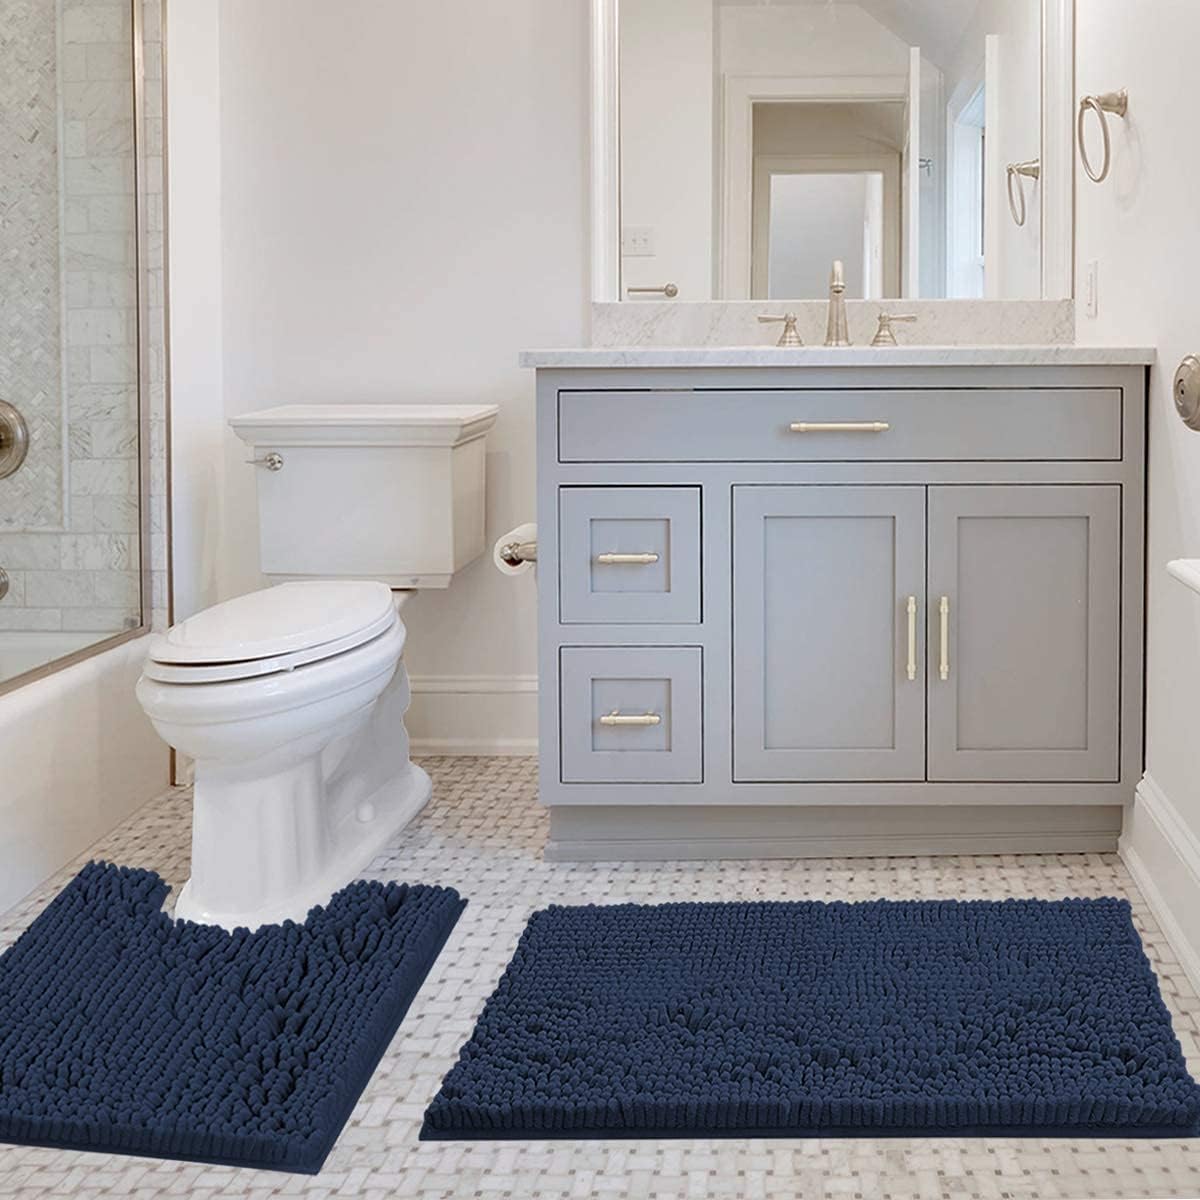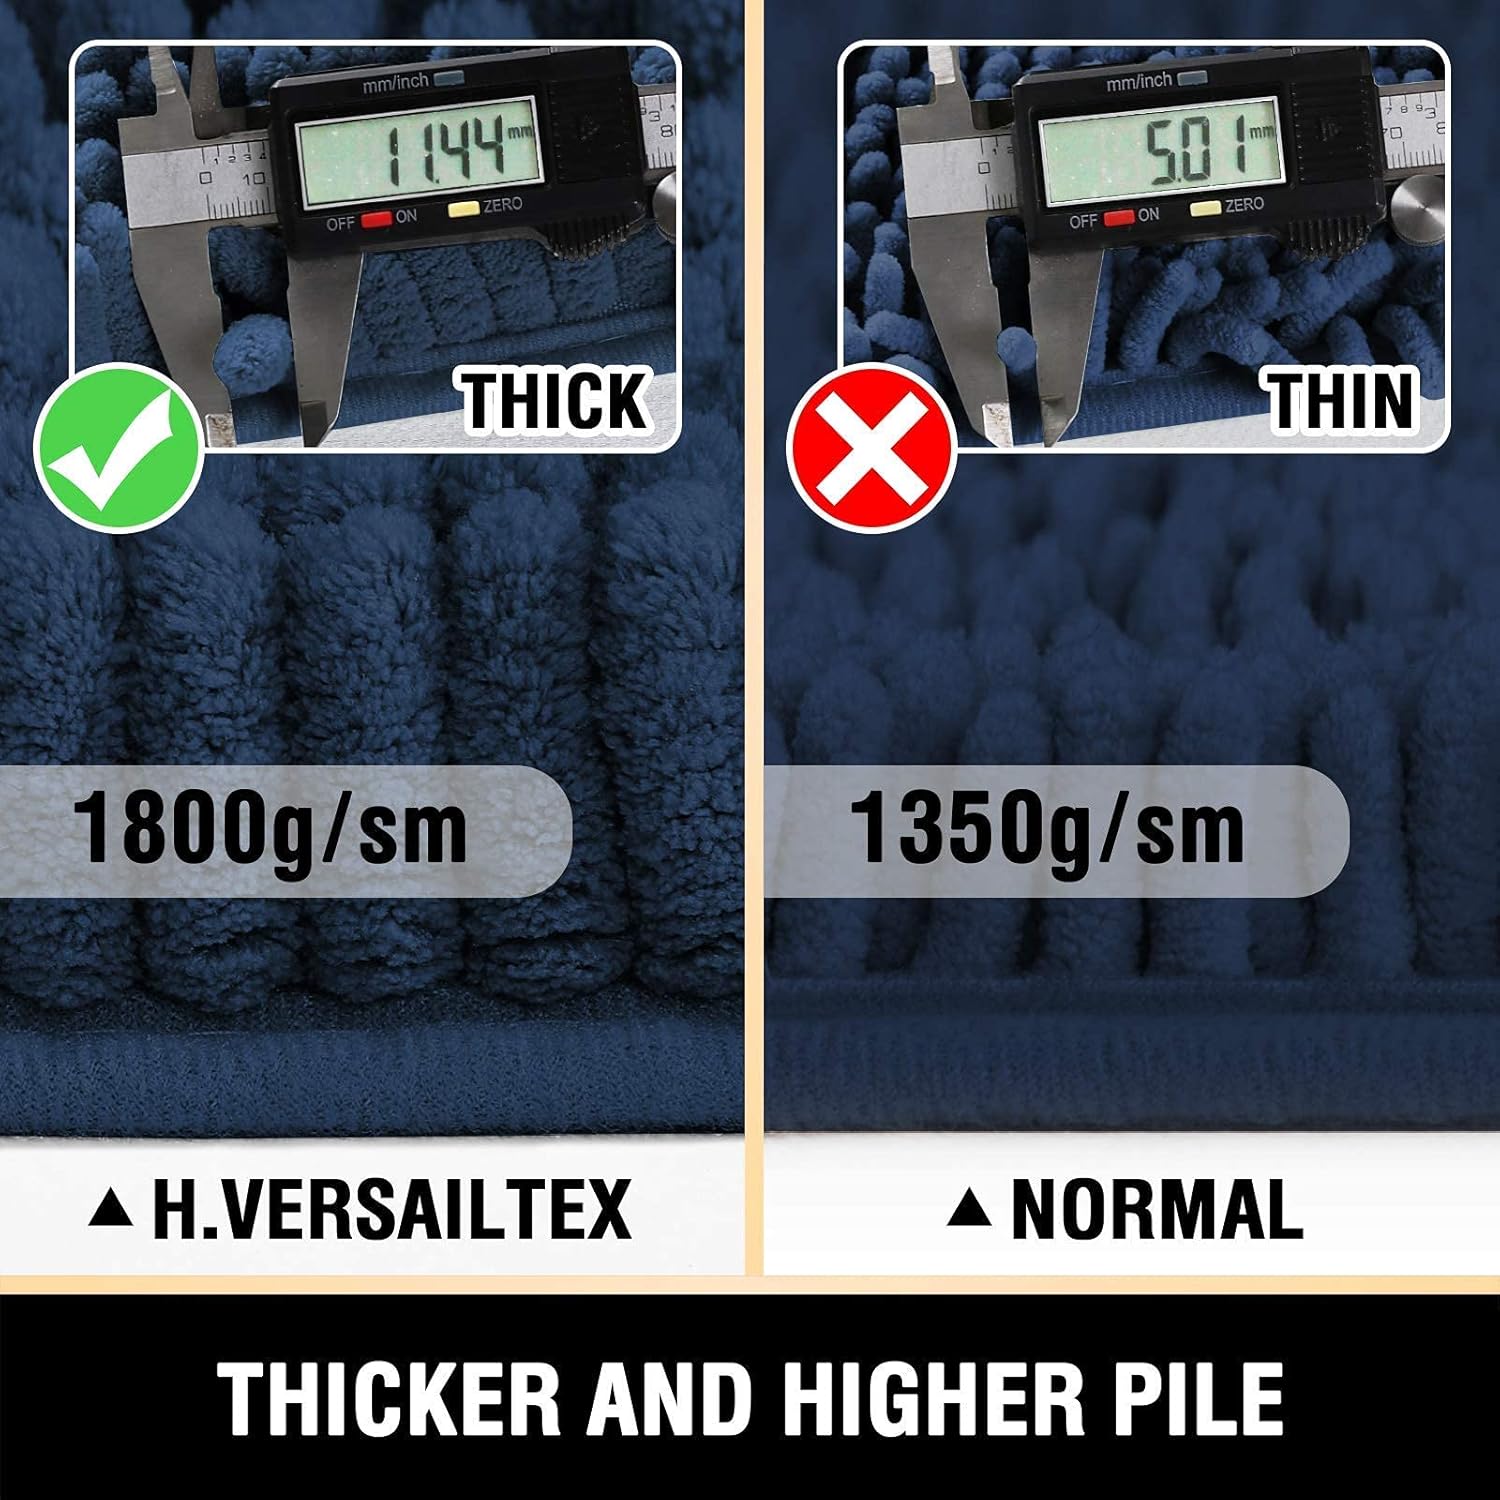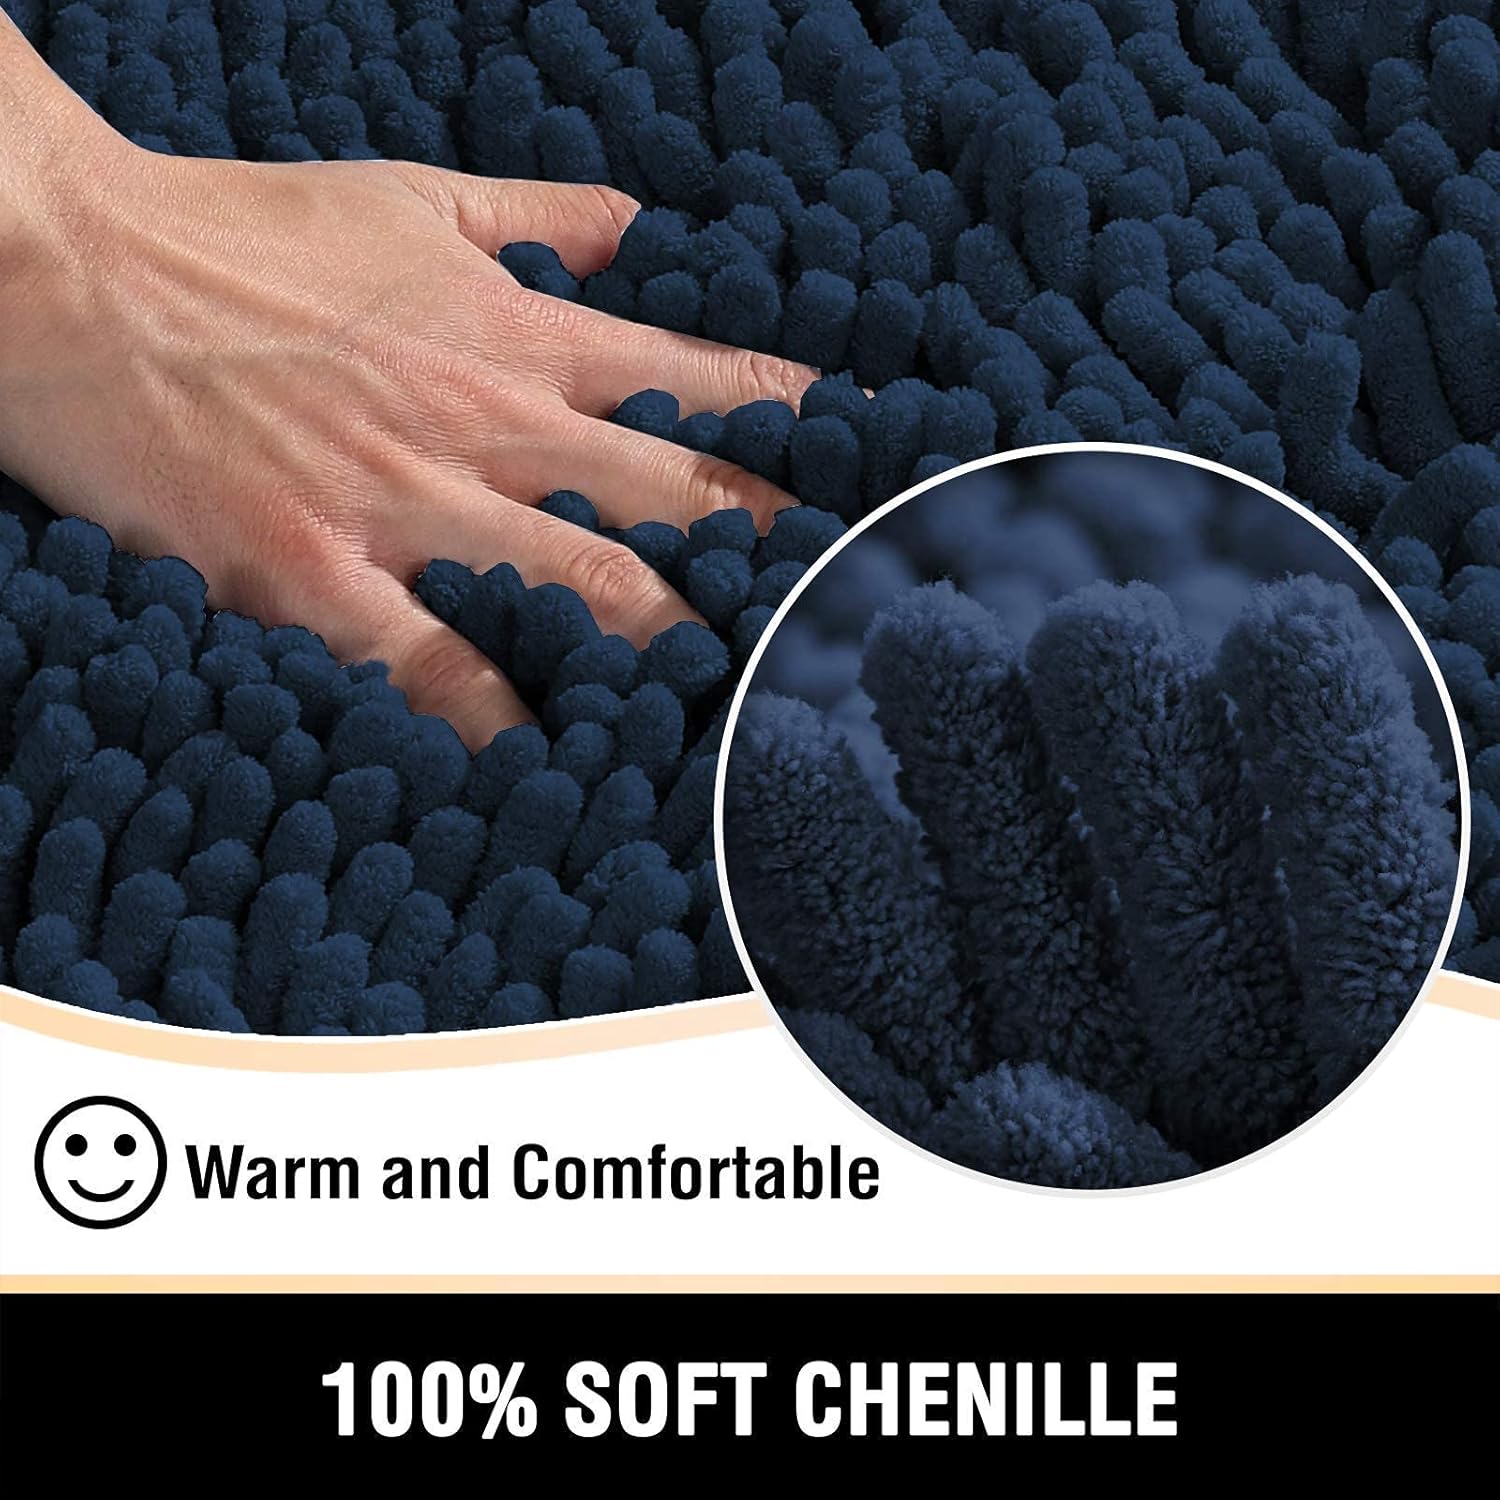
H.VERSAILTEX Rectangle Bathroom Rug Mat 20x32 Bundle Toilet Mat U Shaped 20x24 - Navy
Category: Amazon Home
It contains rectangular and U-shaped rugs, which can better meet your needs. The H.Versailtex's extra thick and luxurious microfiber chenille shaggy rug is a popular and economical choice when you are seeking something water absorption and comfort for the bathroom. Crafted from exceptionally silky, soft, velvety chenille, perfect for stepping out of the shower or bath. Non-skid backing SBE/Hot melt spray, helps keep mats firmly in place. Durable binding maintains shape for long-lasting use. Sink into the soft tufted surface of the included bath rugs for extra comfort while you dry off after your shower. Machine wash separately in cold water using mild detergent. Use only non-chlorine bleach when needed. Tumble dry on low setting.
Features: SUPER SOFT: Crafted from thick and velvety microfiber chenille, give your feet the gift of exceptionally comfort and massage feeling, transform your bathroom into a home spa oasis | EXTRA ABSORBENT: These upgraded luxurious shag rugs can soak up the water and keep your floor dry like a jaint sponge, keeping away from any mildew or moldy, spruce up your powder room for maximum serenity and warmth | NON SKID: With updated version slip-resistant SBE/Hot melt spray backing, keeps the rugs mats long lasting and more durable, keep the new fresh look year after year, while still strongly hold mats firmly in place for safety | VIBRANT DECOR: The bold pop of color and style lends a beautiful rich decor element to your bathroom, and the resilient fabric stays looking fantastic year after year. Available in a wide variety of both playful and neutral colors, this bath rug is an essential for any style space | EASY CARE: Machine wash separately in cold water using mild detergent. Use only non-chlorine bleach when needed. Tumble dry on low setting and shake to restore fluff. Or Simply pick up and shake rug to freshen and give chenille pile new life